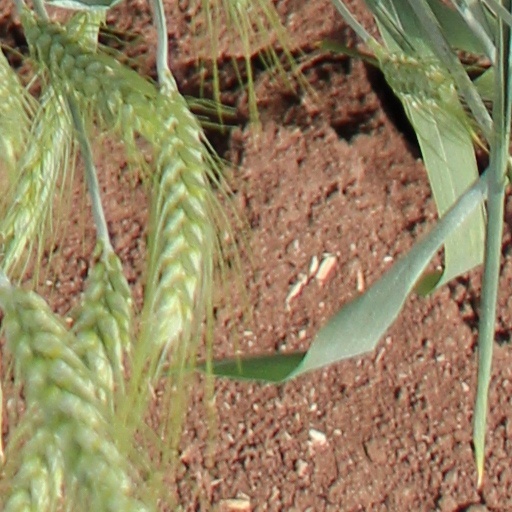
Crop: wheat